Nestorian cross

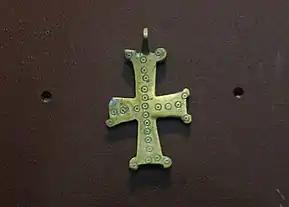
Nestorian cross in Mary Museum, Turkmenistan

The Nestorian cross is associated with the Church of the East. It is composed of a cross similar to the Maltese cross, with four arms of roughly equal length which narrow in width towards the center of the cross. In Eastern Christian art in China, these crosses are sometimes simplified and depicted as resting on a lotus flower or on a stylized cloud.